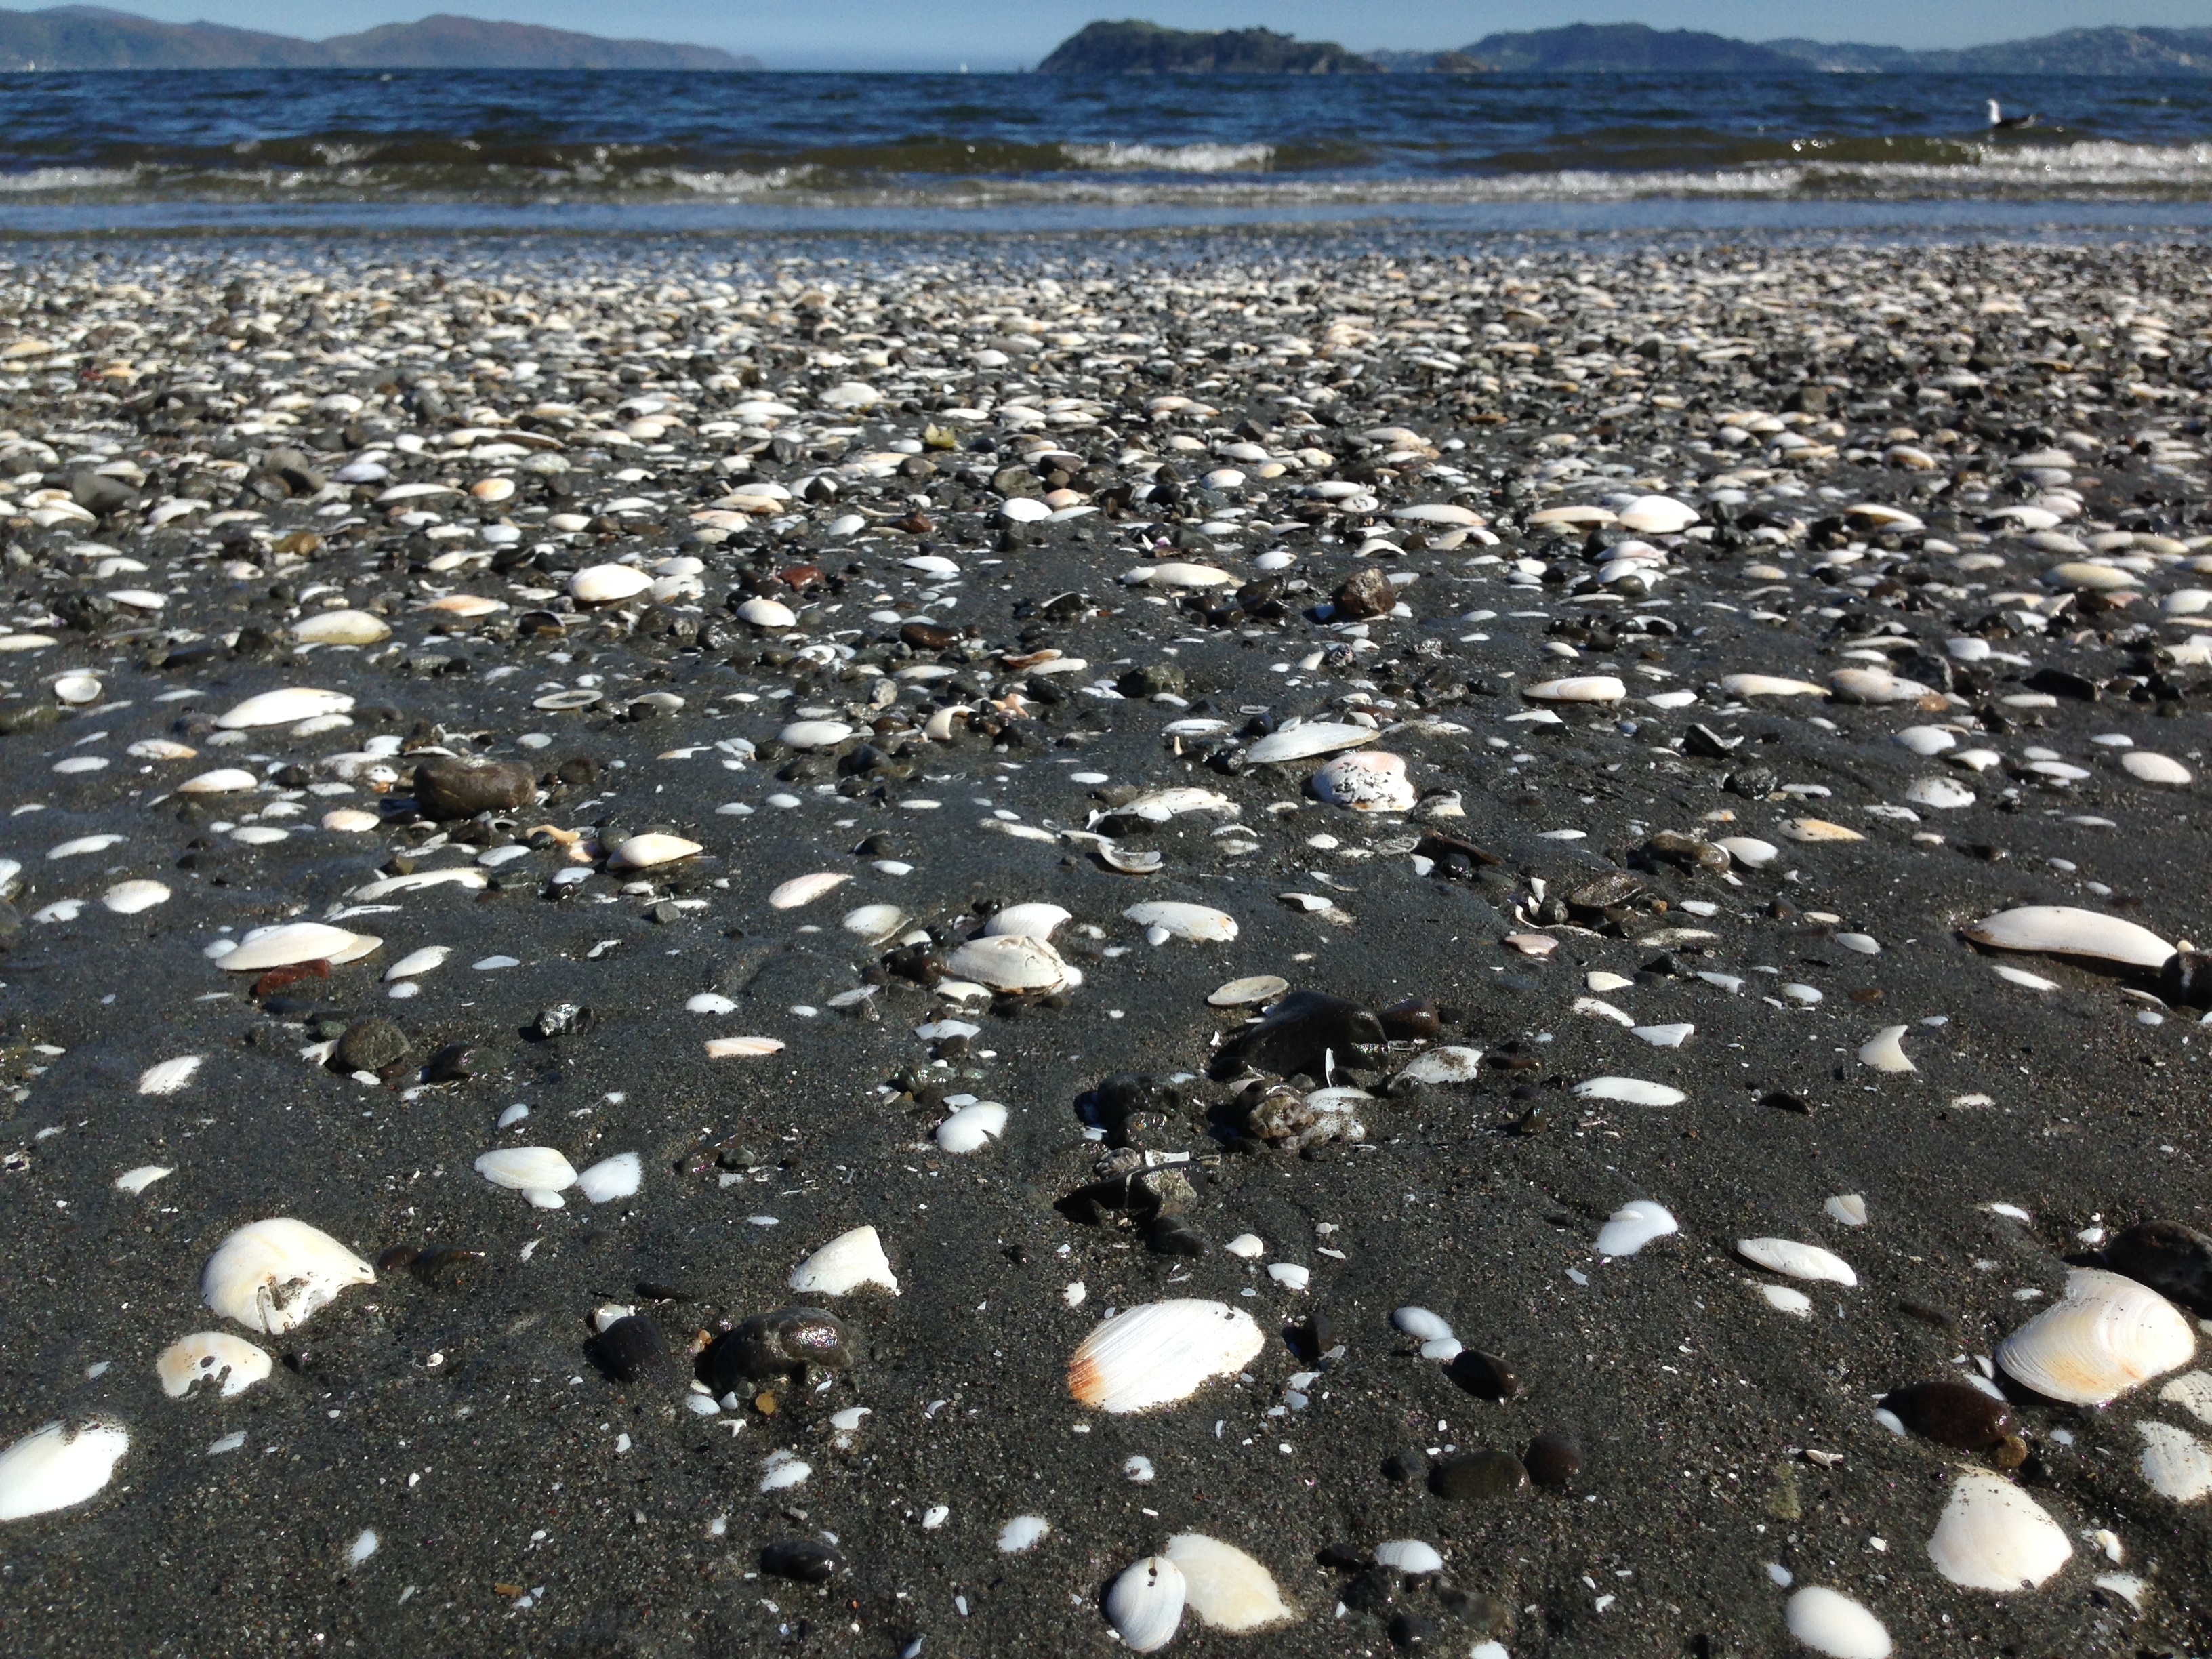
beach, sea, coast, sand, rock, shore, asphalt, pebble, material, pollution, 2014365, mudflat